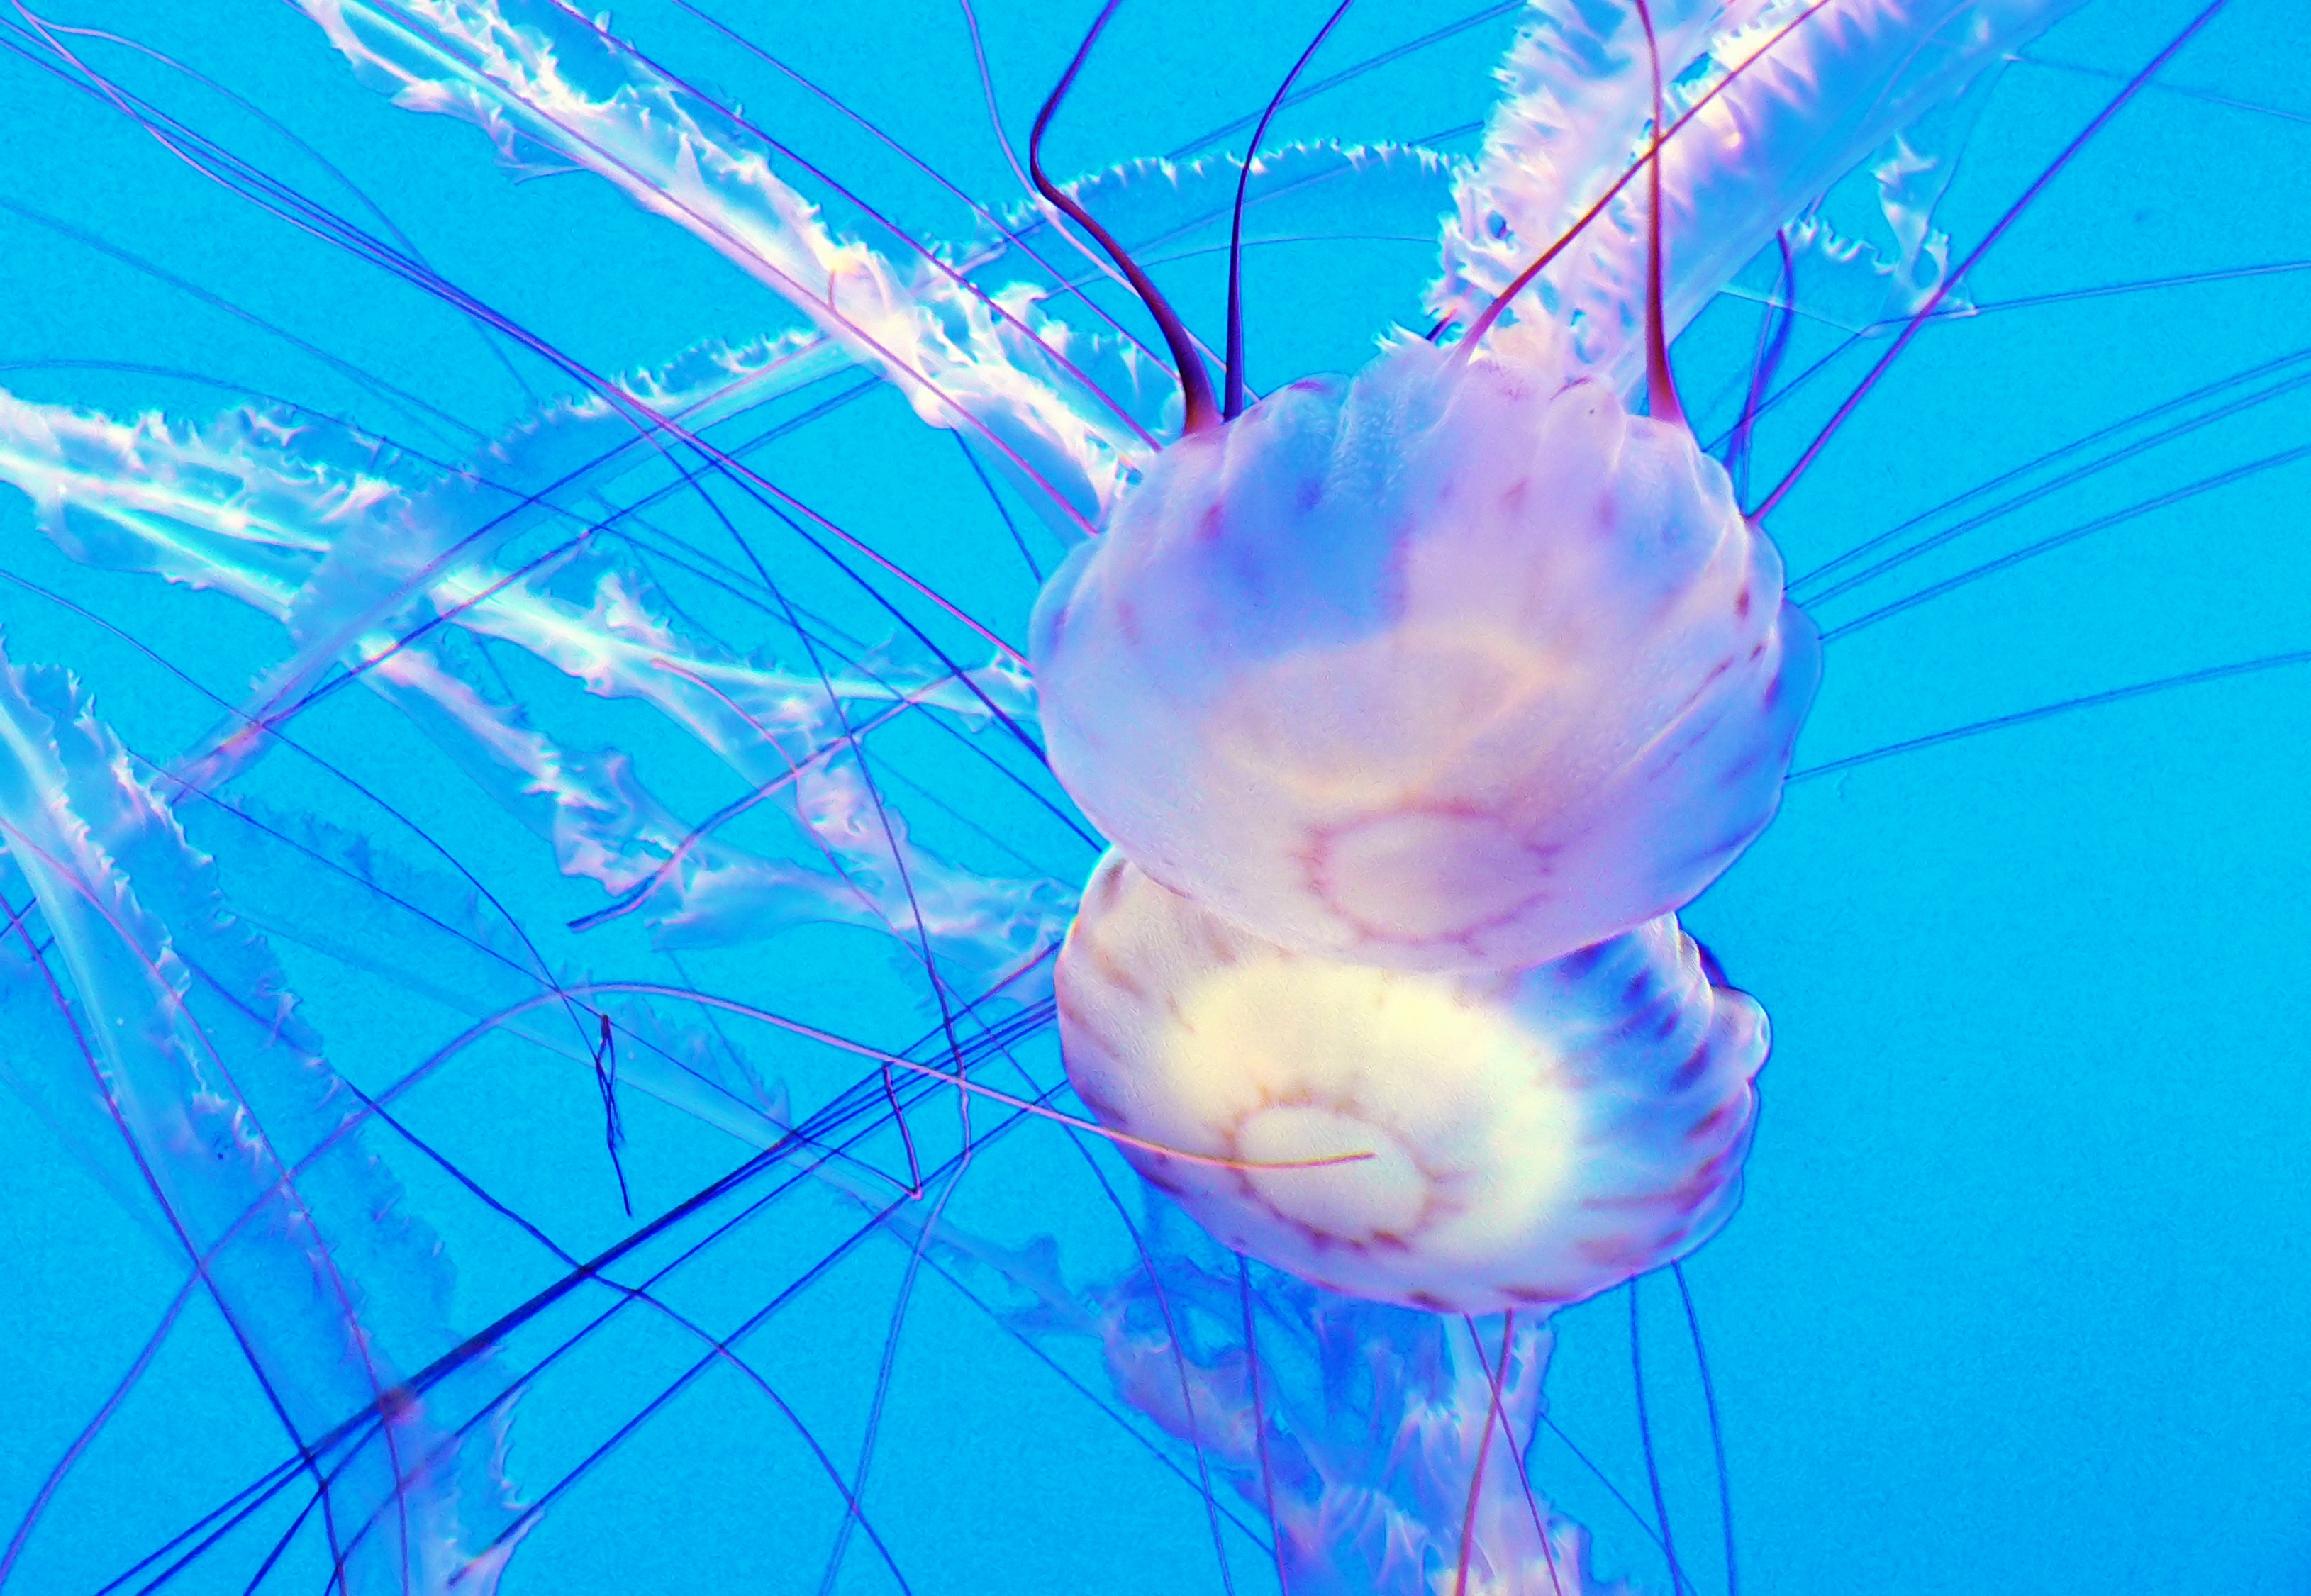
flower, underwater, biology, jellyfish, blue, fish, coral, invertebrate, aquarium, cnidaria, crabs, fishintanks, montereyaquarium, appleanemone, fisheatinganemone, crustaceans, montereybayaquarium, organism, marine biology, marine invertebrates